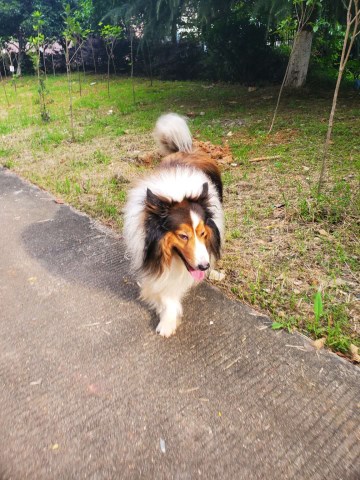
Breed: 274-n000110-Shetland_sheepdog